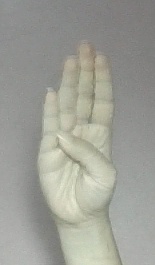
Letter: kaaf